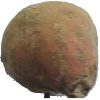
Label: Potato Sweet 1